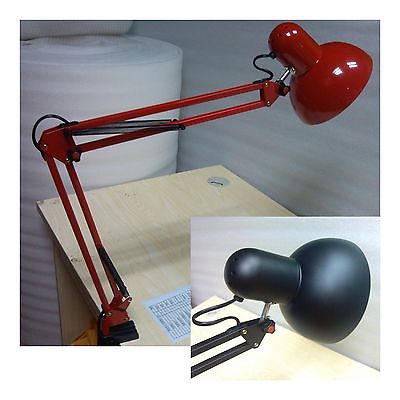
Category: lamp